List of Swedish bandy championship finals (2000–present)

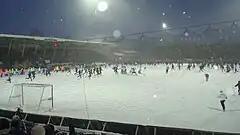
Hammarby IF players and fans celebrating the win of the 2010 final against Bollnäs GIF.

Hammarby IF won their first Swedish title after six final losses since 2000 by defeating Bollnäs GIF with 3–1 in a match played with three periods of 30 minutes instead of the normal two halves of 45 minutes due to heavy snow.